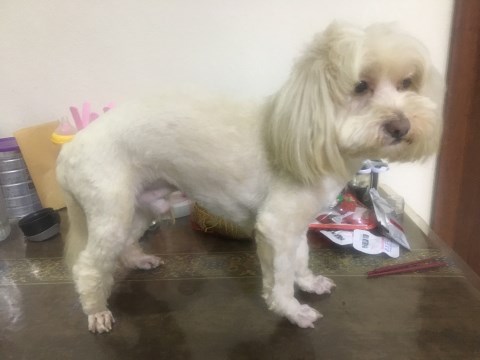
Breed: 3083-n000117-Bichon_Frise